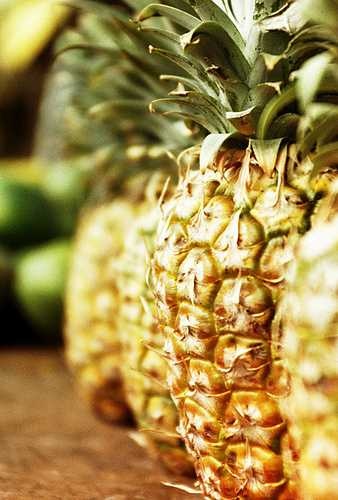
Label: Pineapple